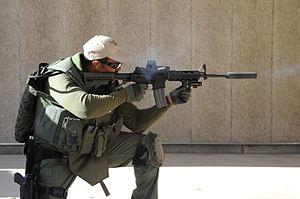
L’AR-15 est le fusil semi-automatique ayant donné naissance au fusil et carabine militaire M16 et son dérivé allégé, le M-4.
Les armes de police sont des armements spécifiques ou empruntés aux forces armées, parmi ceux-ci figurent des revolvers et des pistolets.